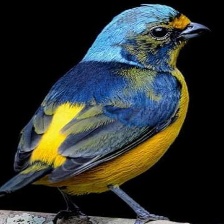
Species: ANTILLEAN EUPHONIA
Scientific name: EUPHONIA MUSICA